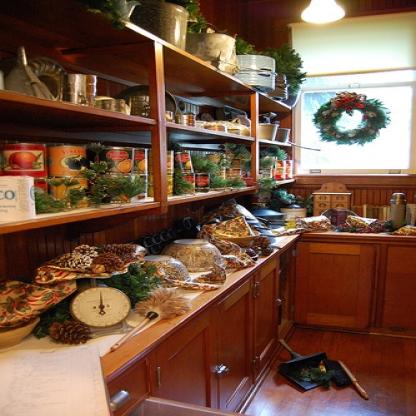
Scene: Indoor